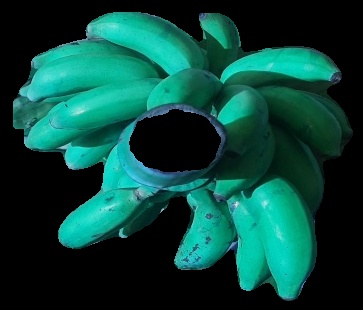
Variety: elakki-bale
Grade: grade3